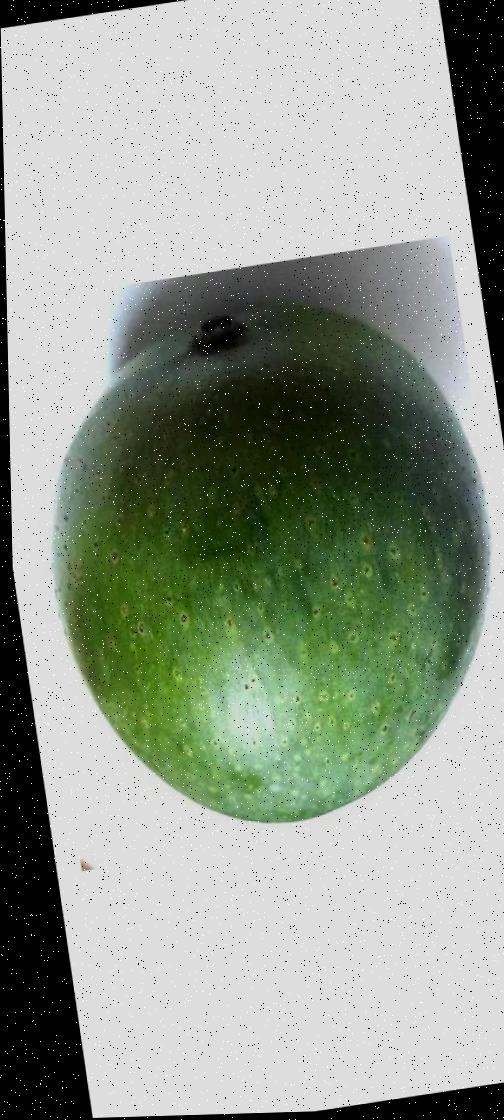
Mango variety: Ashshina Zhinuk